Jennie Casseday

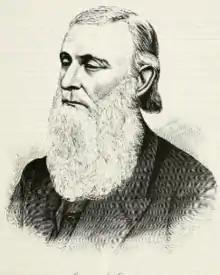
Samuel Casseday

Her father, Samuel, was a Virginian, a Presbyterian, and a slave owner. He was one of the wealthiest men in the city and he was constantly giving away large sums of money to charitable enterprises. He was the eldest son of Peter Casseday, who was killed in the American Revolutionary War. Her mother, Eliza, was born in Philadelphia of Ulster parents and held the British view of slavery. She donated the land on which the Presbyterian orphanage was, as well as a large sum of money with which to begin the building. Eventually, the family's slaves were freed and sent to Liberia paid for by the Cassedays.